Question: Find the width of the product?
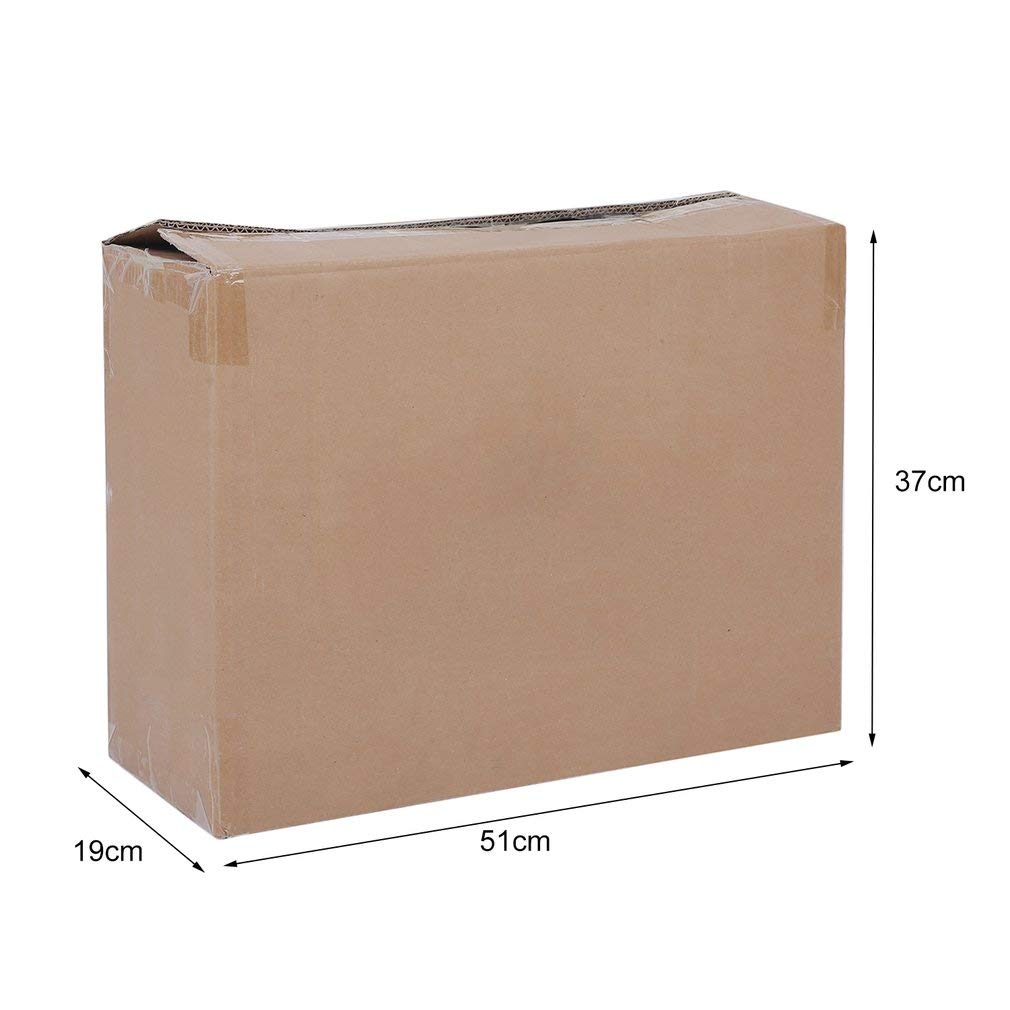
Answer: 19.0 centimetre